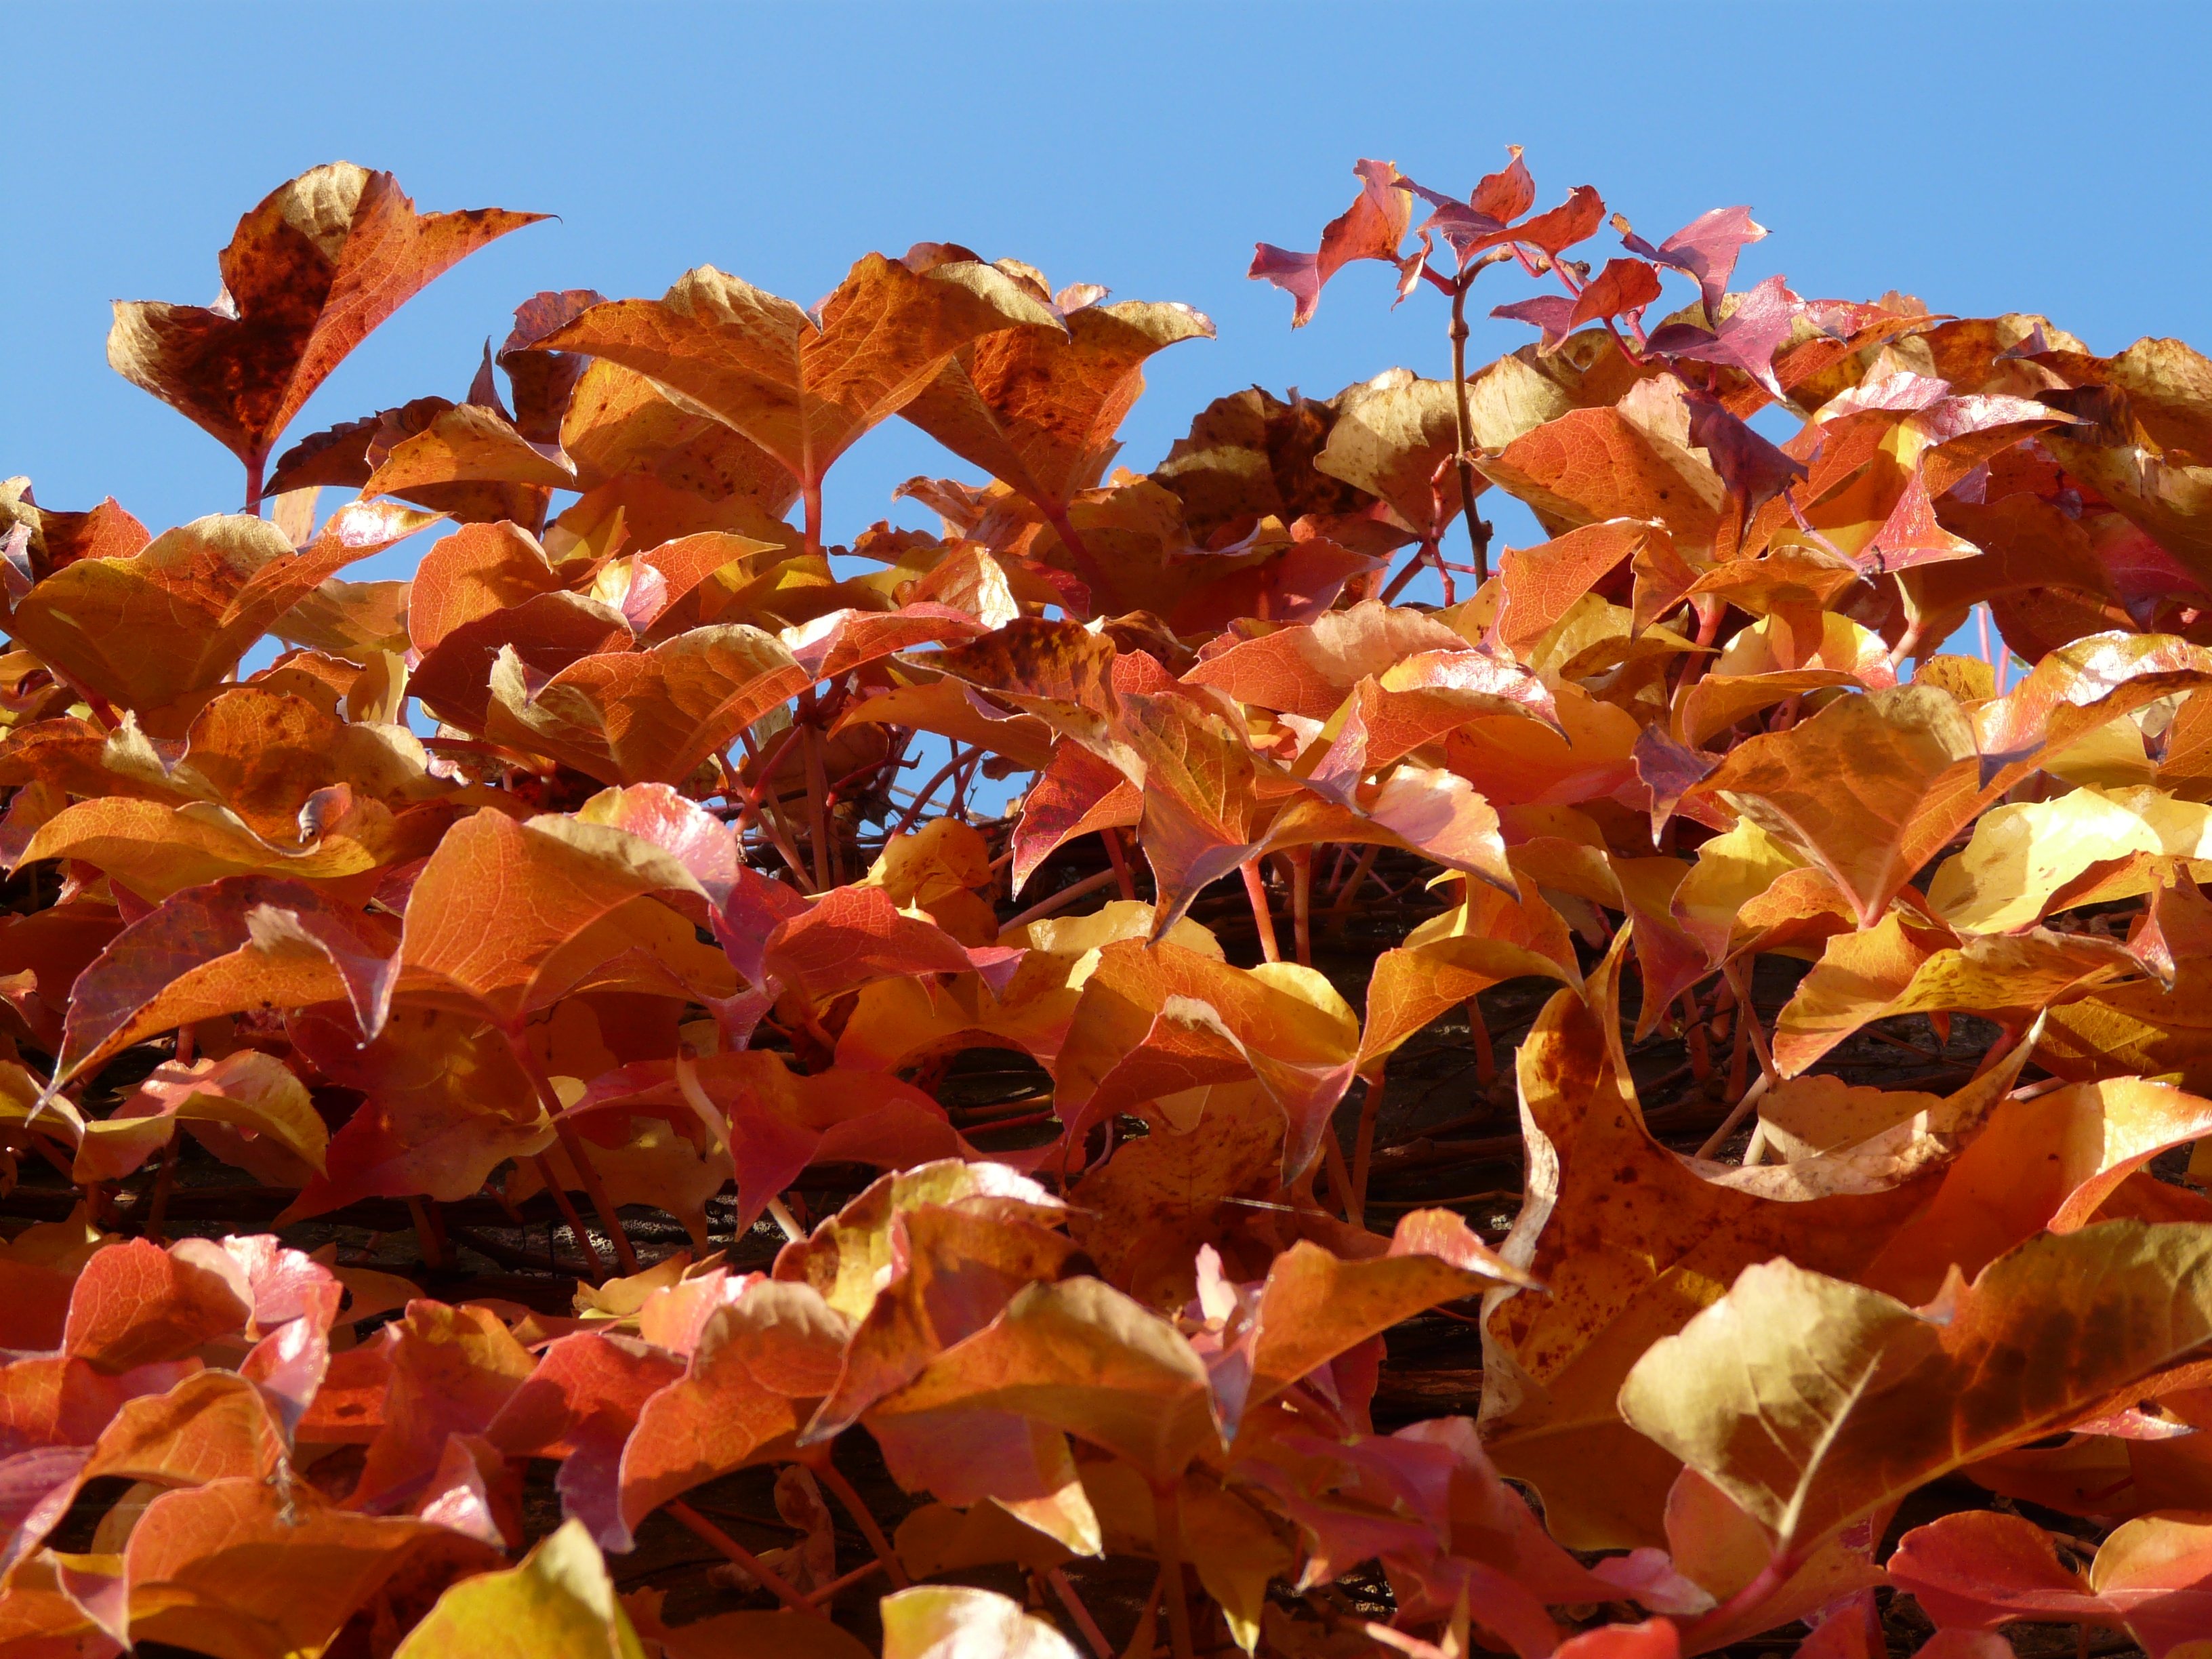
tree, branch, plant, vine, sunlight, leaf, flower, petal, red, autumn, season, maple tree, maple leaf, coloring, leaves, deciduous, fall foliage, vine leaves, wine partner, vitis, wild vine, vitis vinifera, woody plant, wild grape vine, genuine partner wine